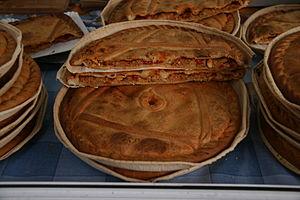
L'empanada est un petit chausson en pâte feuilletée, parfois en pâte à pain, farci de viande, de poisson, d'œuf, de pomme de terre ou d'autres ingrédients, selon les coutumes de chaque région. On la retrouve dans la cuisine espagnole traditionnelle et dans plusieurs pays d'Amérique latine.
Pontevedra est une ville qui se trouve dans le nord-ouest de l'Espagne et de la Péninsule Ibérique. Capitale de la province de Pontevedra ainsi que capitale de la région touristique des Rías Baixas ou Rías Bajas, la ville est située dans le sud-ouest de la communauté autonome de Galice. Elle est surnommée « la ville où le piéton est roi ».